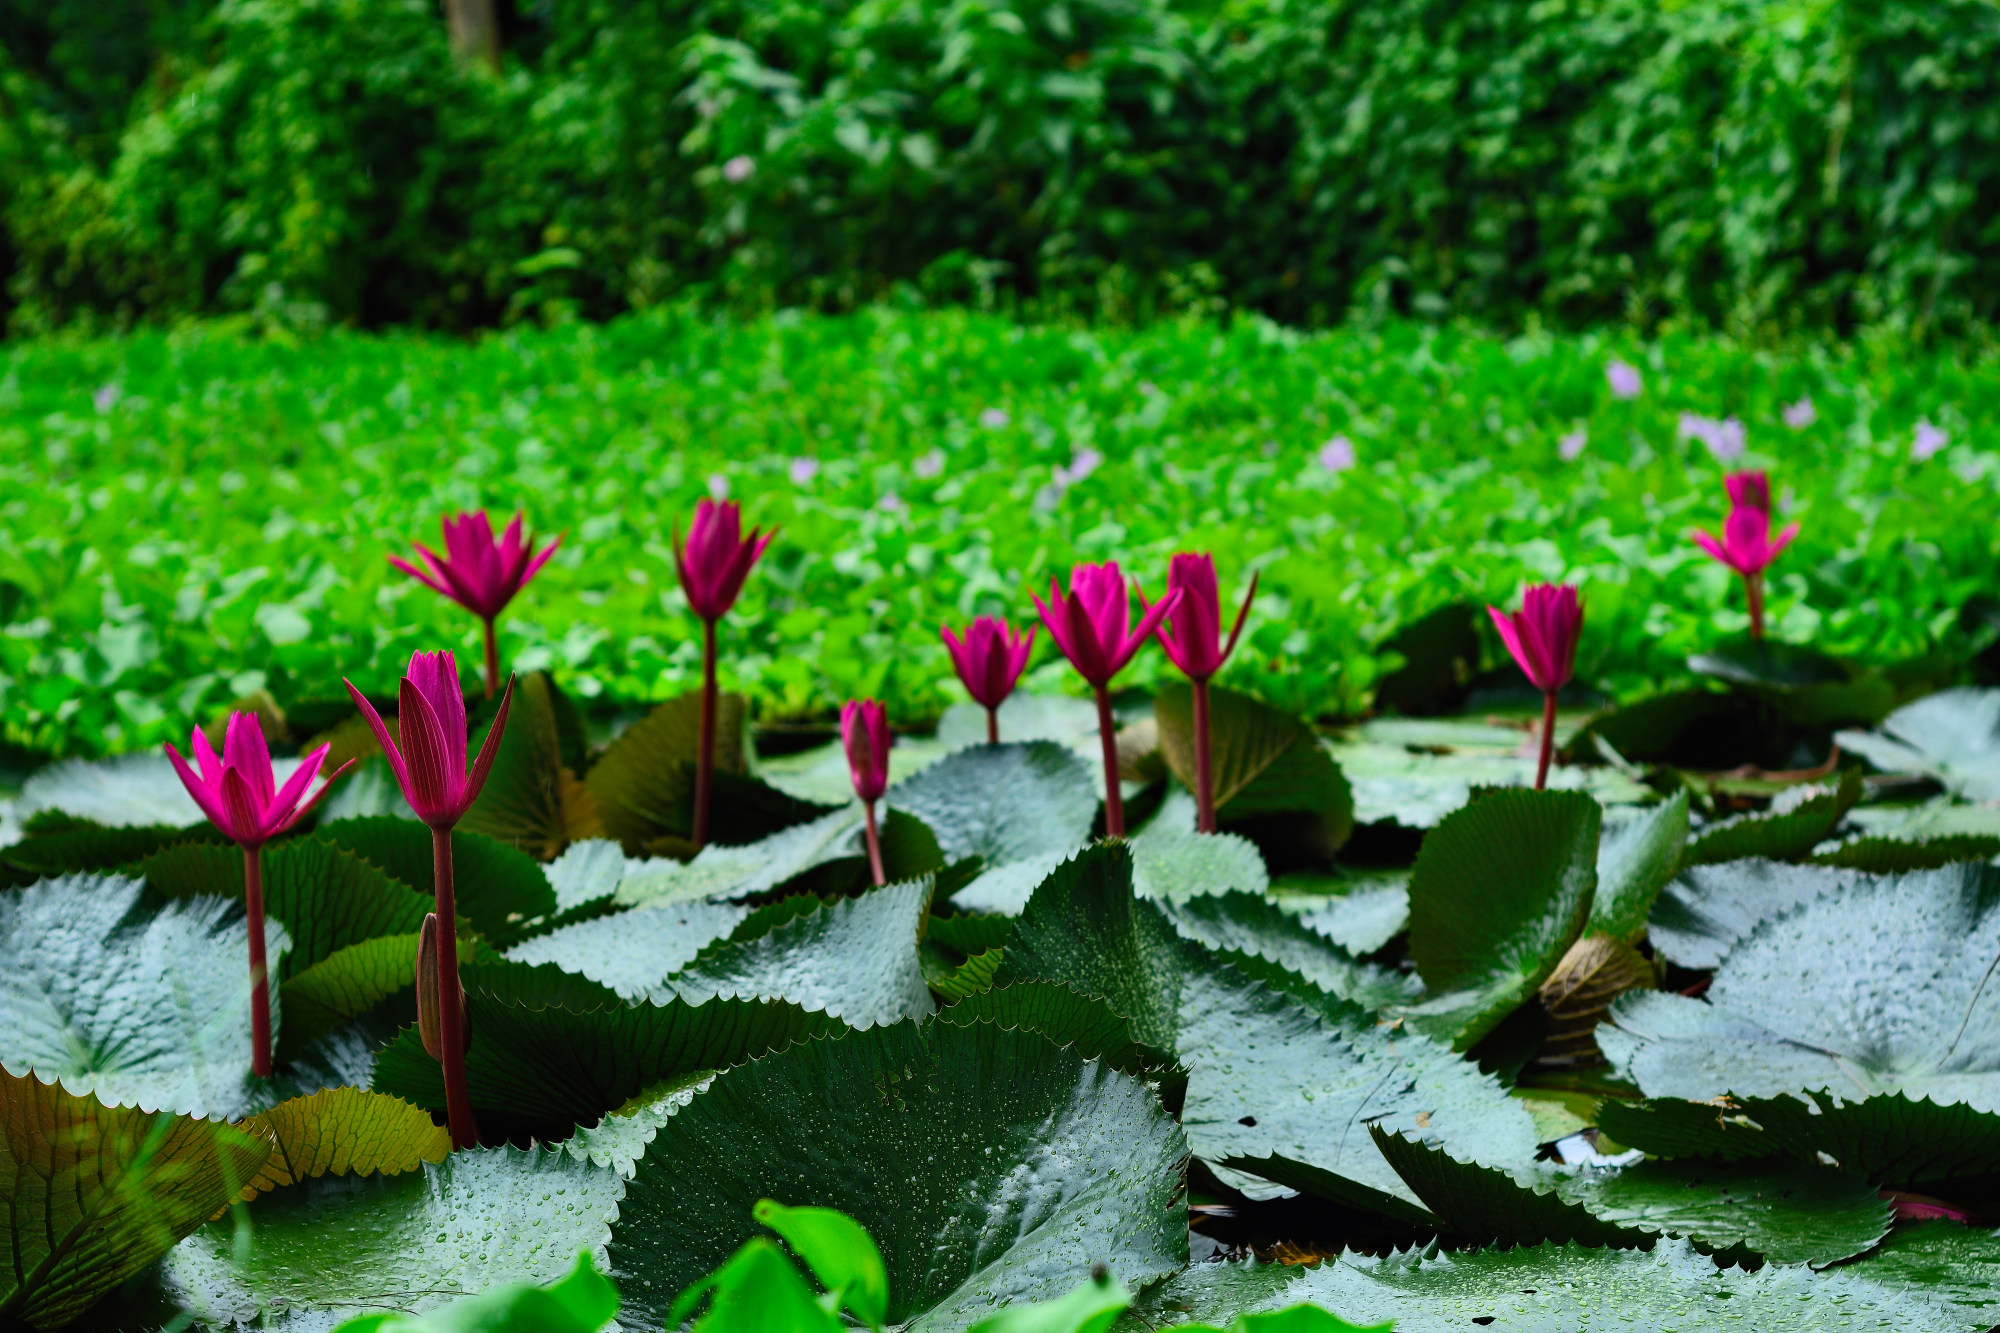
Pink Water Lily & Water Hyacinth — Khurushkul Pond, Bangladesh
Pink water lily (Nymphaea) flowers blooming amid dense water hyacinth (Eichhornia crassipes) coverage in a freshwater pond near Khurushkul, Cox's Bazar, Bangladesh. Photographed during the June 2026 monsoon season, with post-rain water droplets visible on the lily pads. Part of a 100-image GPS-tagged survey of the same pond.
Location: Khurushkul, Chattogram, Bangladesh
Captured: 2026-06-19T10:44:24+06:00